The Organization Man

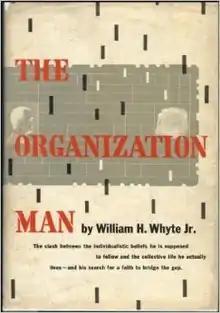
Cover of the first edition

The Organization Man is a book by William H. Whyte, originally published by Simon & Schuster in 1956.